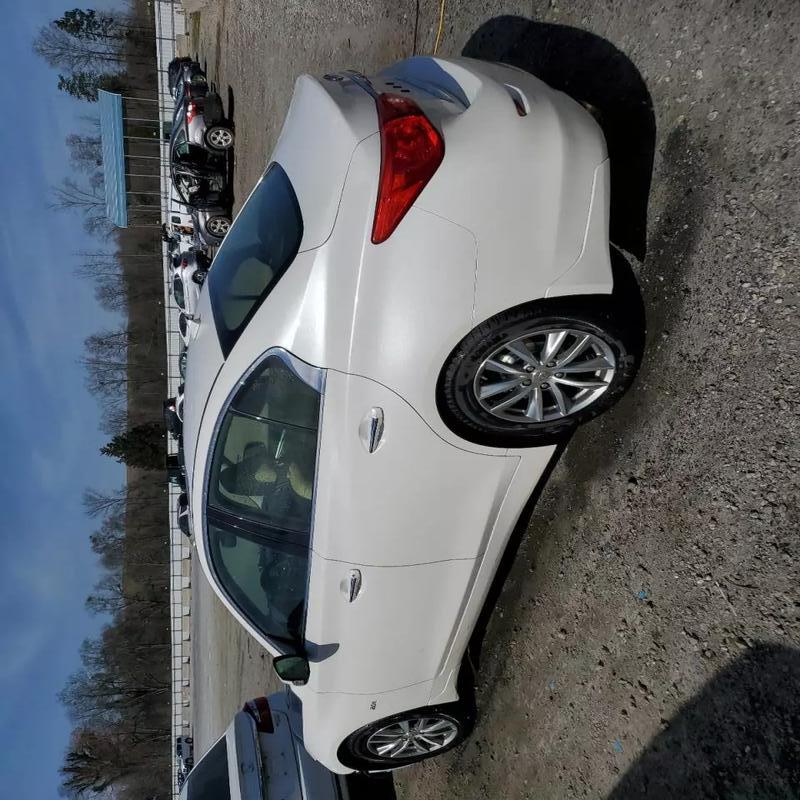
Aucun dommage détecté.
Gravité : aucun